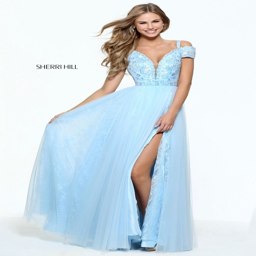
off the shoulder embroidered bodice with a tulle and lace skirt .